Hours of Louis XII

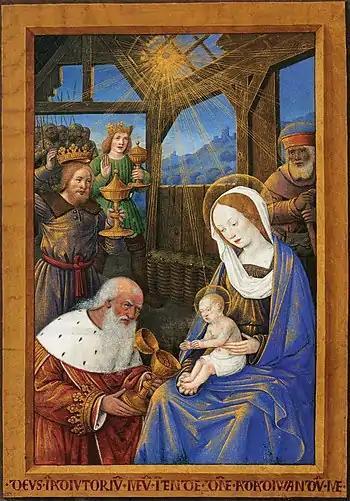
"Adoration of the Magi" (Louvre)

The page size is 10 3/4 by inches. The text pages have a panel of "crisply painted" flowers and insects, together with coloured acanthus decoration, running at the side of the text. The plants are somewhat realistically painted, but less so than in the queen's hours, which are distinctive for the large number of different plants shown. The naturalism is rather reduced by the brightly coloured acanthus leaves being depicted as part of whichever plant is shown, and the insects are not very naturalistic. Initials beginning a line have formalized floral decoration, and line-fillers are a mixture of geometrical and budding branch decoration. There are only 18 lines of text per page, leaving generous margins, especially at the bottom of the page. The miniatures have text pages on the reverse, and the distinctive form of the border block has confirmed which miniatures belong to the book. The full-page miniatures, except for the calendar, are given fictive frames, plain with a bevel, painted naturalistically to resemble gilded wood. The text inscribed on the bottom of the frames of most miniatures is the start of the next text section, which continues over the page.